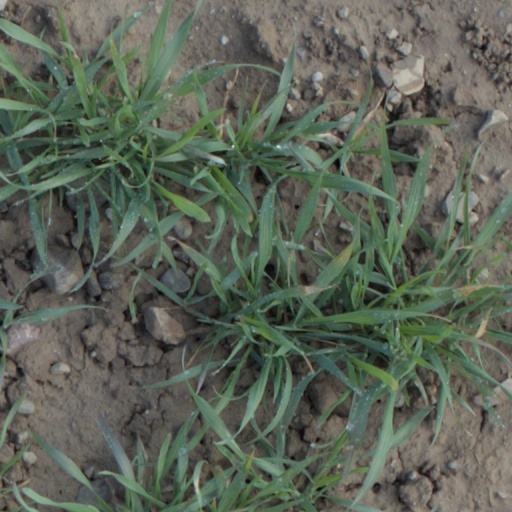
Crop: wheat